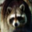
Label: raccoon